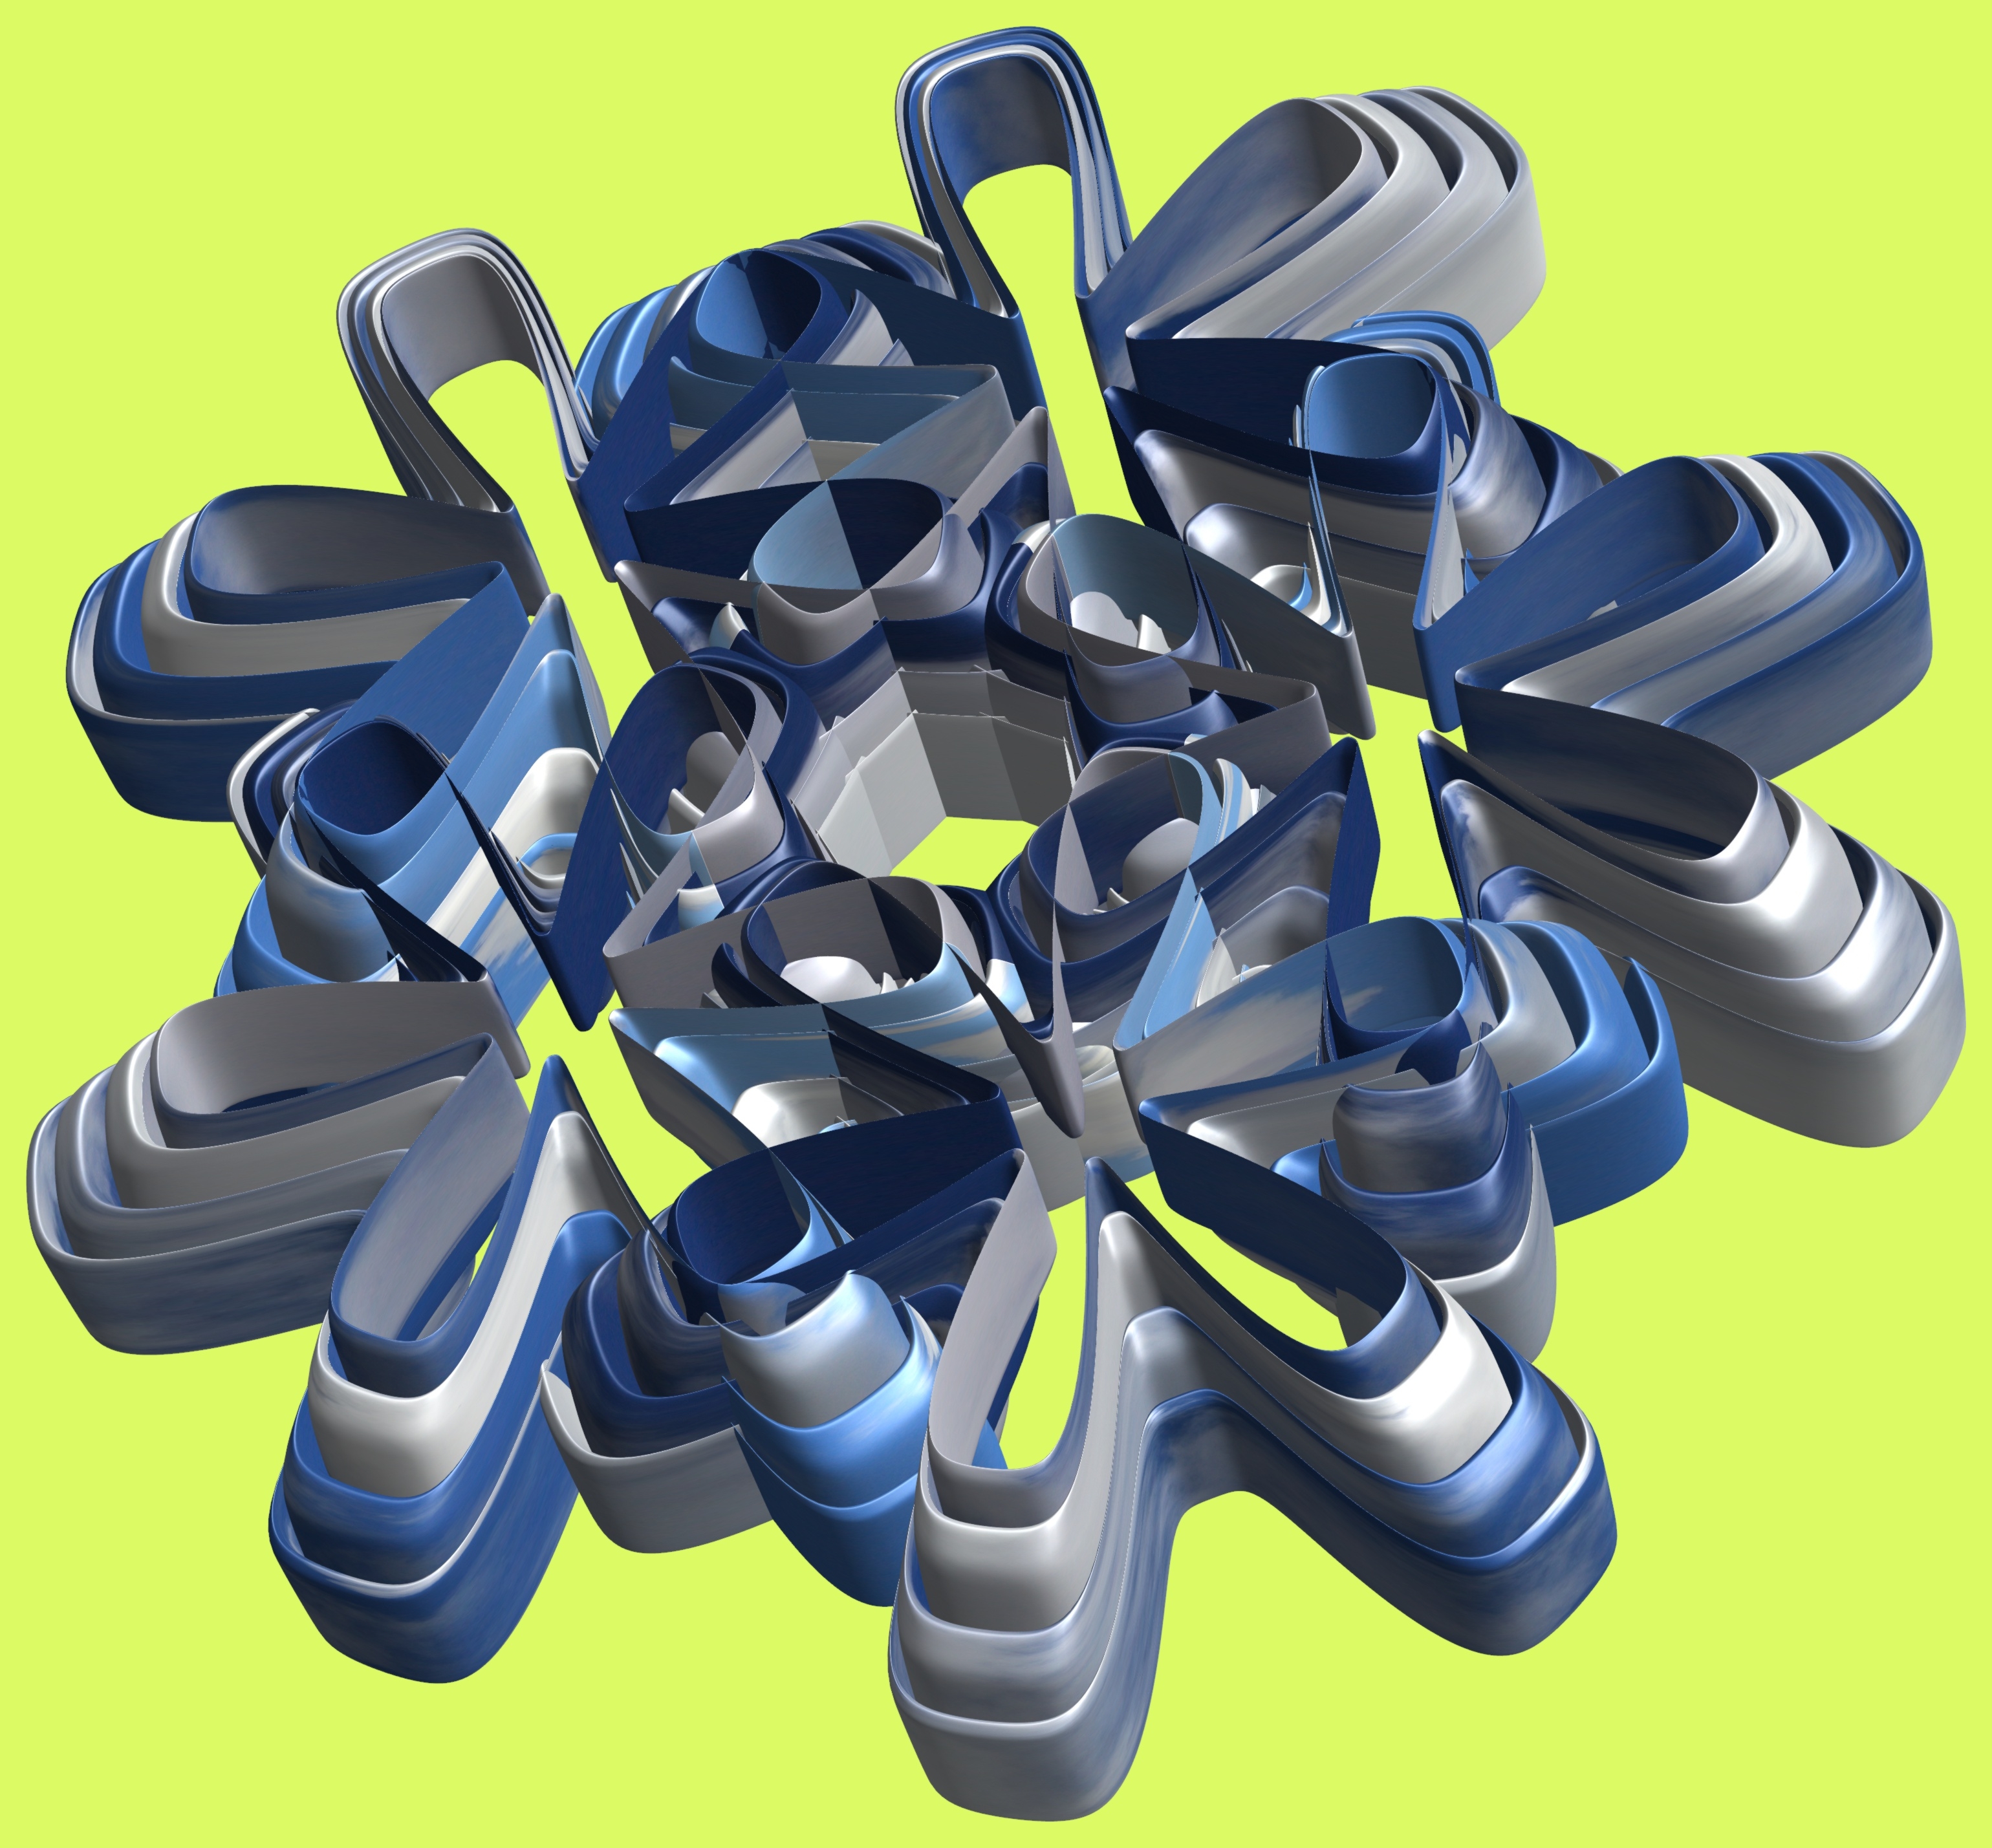
structure, texture, pattern, machine, toy, energy, product, font, illustration, design, symmetry, 3d, graphic, torus, mathematica, cg, parametricplot3d, code, program, algorithm, mapping, mecha, aircraft engine